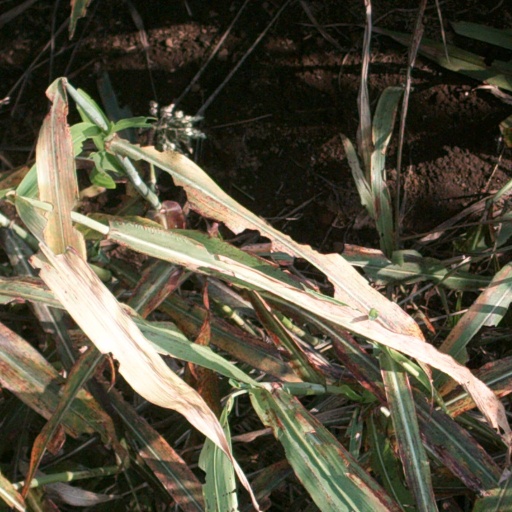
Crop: sorghum